Boris Aprilov

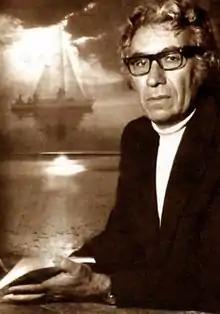
Collage of Boris Aprilov in Sofia, 1975, his yacht 'Ahasfer' in the Black Sea, 1986, and the Dead Sea, Israel, 1992.

Atanas Vassilev Djavkov, better known by his pseudonym Boris Aprilov (21 March 1921 – 10 April 1995), was a Bulgarian writer, playwright, dramaturge, satirist, and humorist, best known for his novels, plays, screenplays, and children's literature. He published works under the names Ahasver, Aho, and Ahoto, along with other aliases in the humorist journal "Starshel".